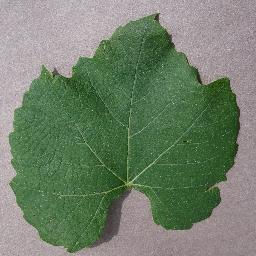
Label: Grape___healthy